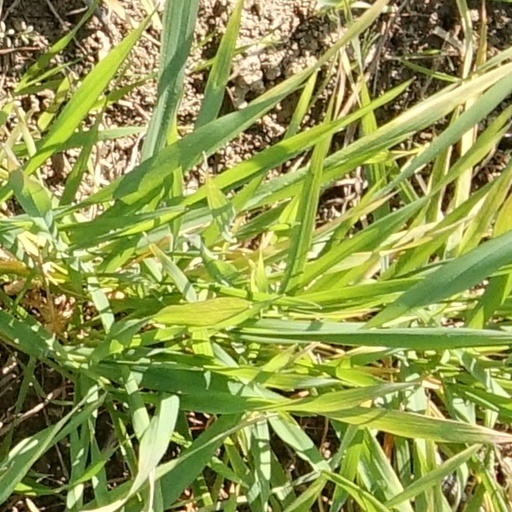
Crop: wheat